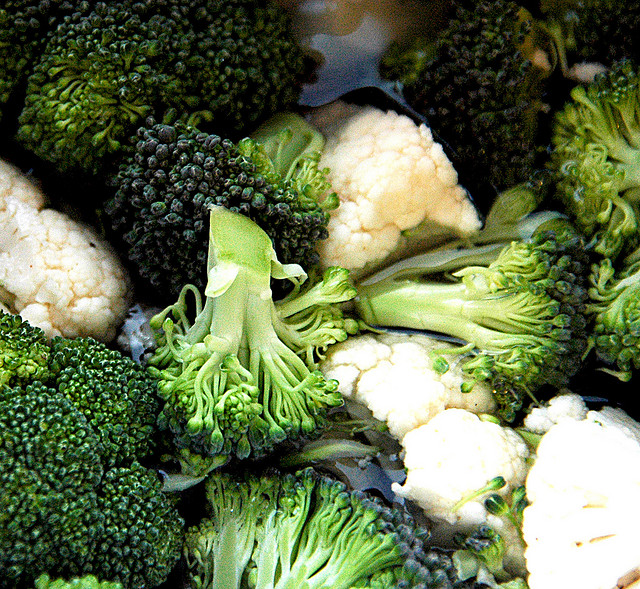
user: Given an image and a question. Answer the question in a short answer. Question: What are the two cruciferous vegetables shown here? Short Answer:
assistant: broccoli cauliflower